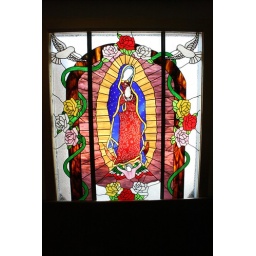
Virgen de Guadalupe stained glass window. Our Lady Star of the Sea church in Alviso, CA.